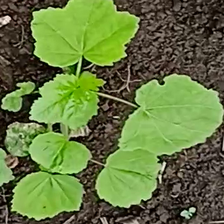
Weed species: Little_Mallow(Malva parviflora)